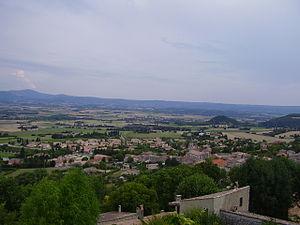
Eglise romane de Marsanne (Drôme)